Achaemenid destruction of Athens

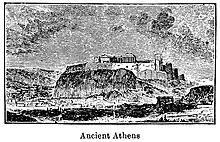
"The Citadel at Athens" at the time of Xerxes I (1900 impression by American writer Jacob Abbott)

In 480 BCE, following the Battle of Thermopylae, all of Boeotia fell to the Persian army. Thespiae and Plataea, the two Greek cities that had resisted Xerxes, were captured and subsequently razed. Attica was left open to a Persian offensive, and the remaining population of Athens was thus evacuated, with the aid of the Greek fleet, to Salamis. The Peloponnesians began to prepare a defensive line across the Isthmus of Corinth, building a wall and demolishing the road from Megara, thereby abandoning Athens to the Persians.